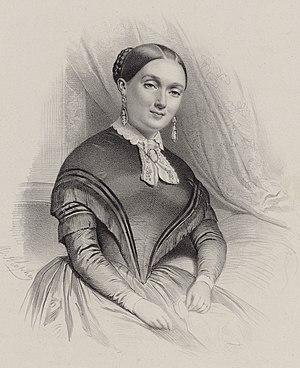
Loïsa Puget est une compositrice française née le 11 février 1810 à Paris et morte le 15 octobre 1889 à Pau.